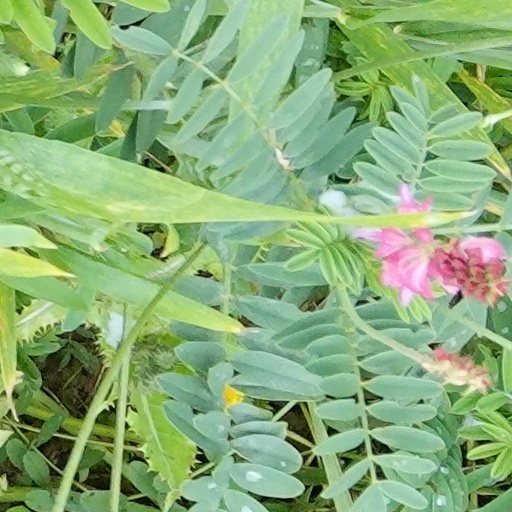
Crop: wheat